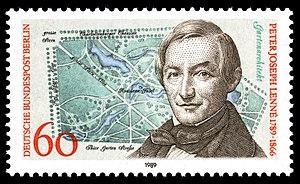
Cette liste recense les personnalités figurant sur les timbres-poste d'Allemagne fédérale, de la République Démocratique d'Allemagne, des diverses zones d'occupation alliées, de la Sarre, du Troisième Reich, de la République de Weimar, de l'Empire Allemand ainsi que des divers petits royaumes qui l'ont précédé.